Olivier Beretta

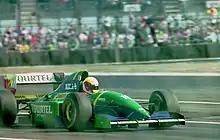
Beretta driving for Larrousse at the 1994 British Grand Prix.

Olivier Henri Aldo Léopold Beretta (born 23 November 1969) is a professional racing driver from Monaco who raced in Formula One in 1994 for the Larrousse team, partnering Érik Comas. He participated in 10 Grands Prix, debuting on 27 March 1994. He scored no championship points, and was replaced when his sponsorship money ran out. During 2003 and 2004, he tested for the Williams team.